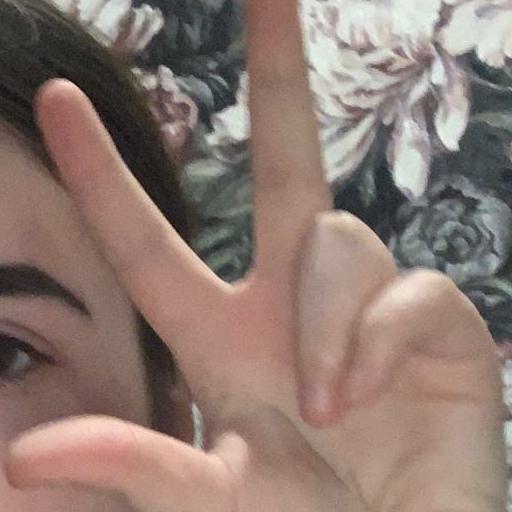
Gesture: three2